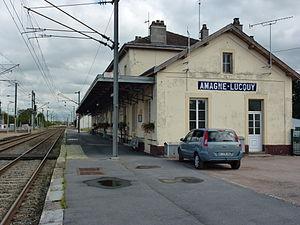
La gare d'Amagne - Lucquy est une gare ferroviaire française des lignes de Soissons à Givet, d'Hirson à Amagne - Lucquy et d'Amagne - Lucquy à Revigny. Elle est située sur le territoire de la commune de Lucquy à proximité d'Amagne, dans le département des Ardennes en région Grand Est.